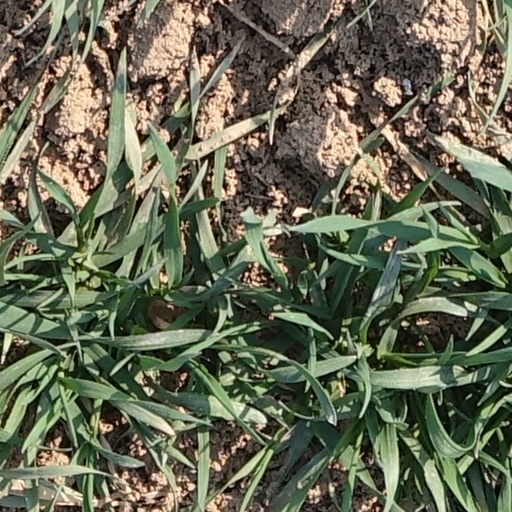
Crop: wheat